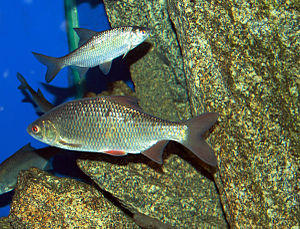
Skalle / Kilder/Henvisninger
Skaller i Subaqueous Vltava i Prag
Skalle er en benfisk i karpefamilien, der kan blive op til 50 cm lang. Den er udbredt over store dele af Europa og mod øst til floden Lena i Asien. Skallen er meget almindelig i Danmark i vandløb og søer samt i bl.a. fjorde med brakvand. Fisken kendes lettest på sine røde øjne. Fra rudskalle, der også har rødlige øjne, kendes den på, at bugfinnerne udspringer lodret under rygfinnens forkant. I Danmark bliver den sjældent over 15-20 centimeter.